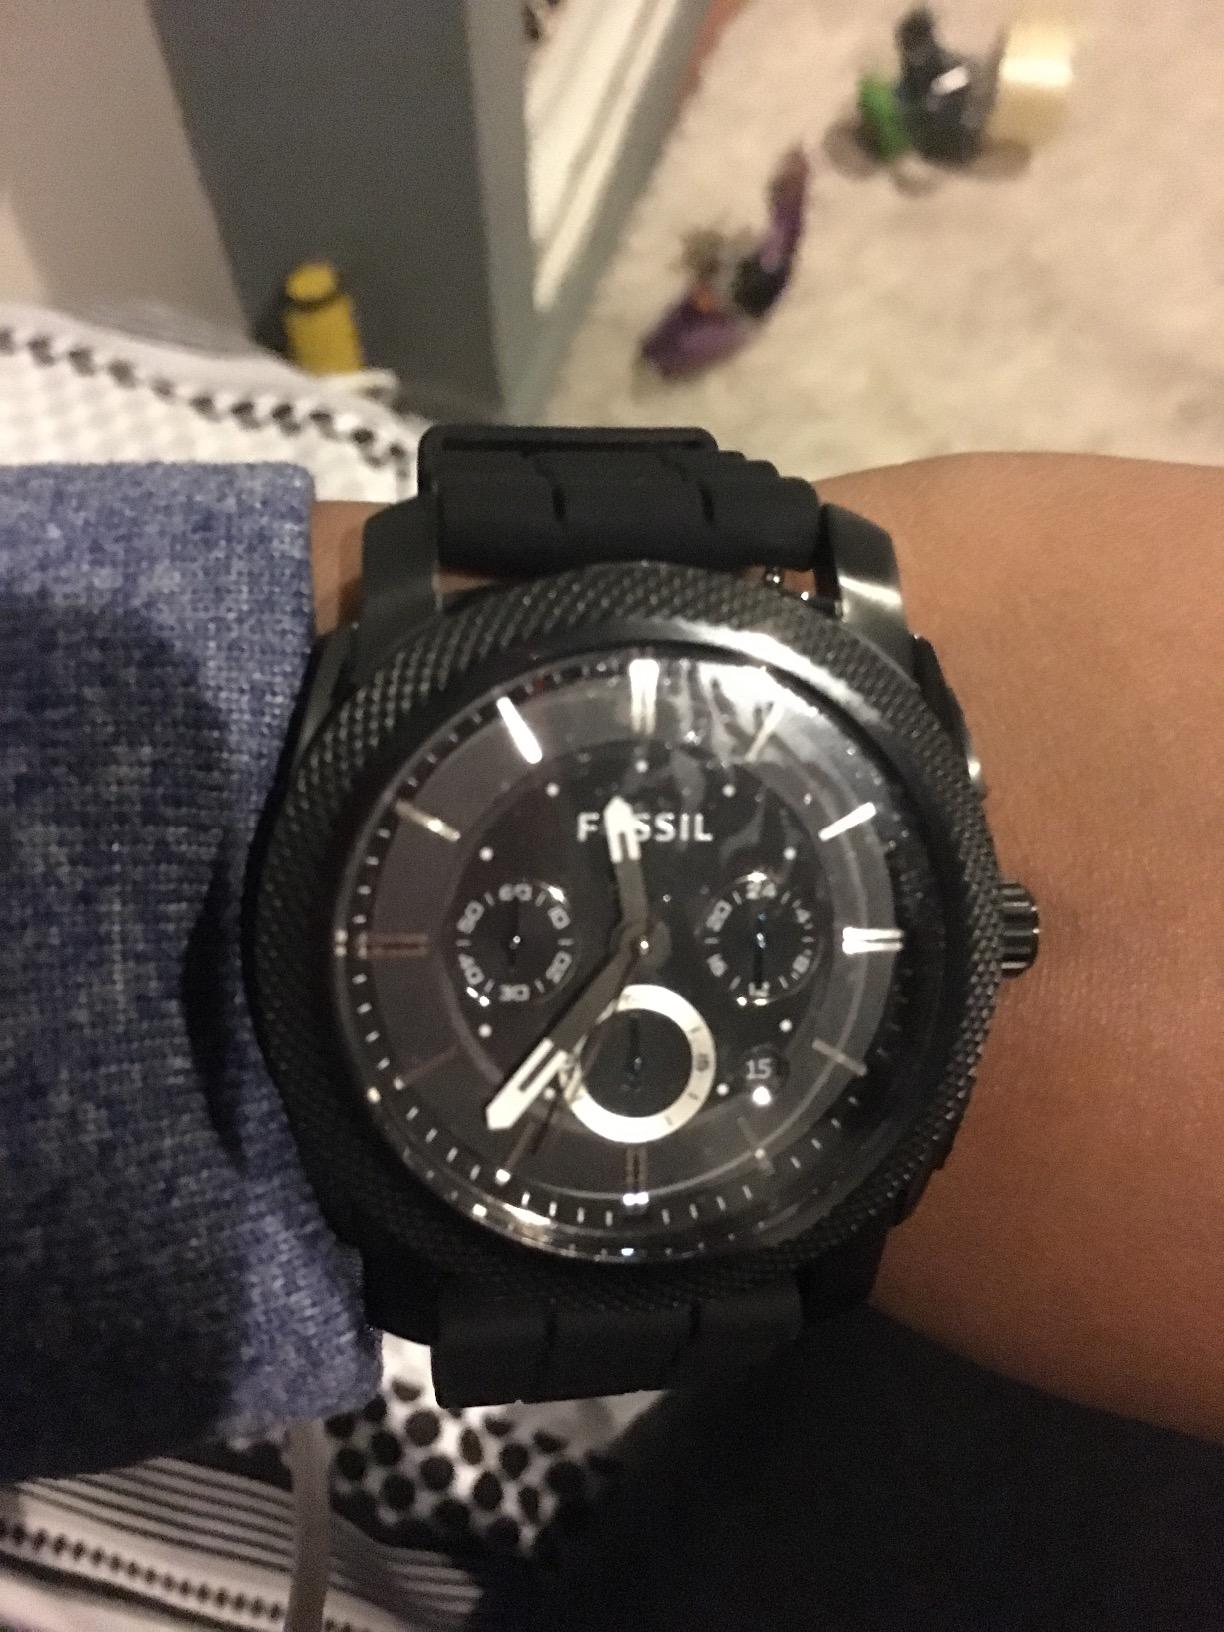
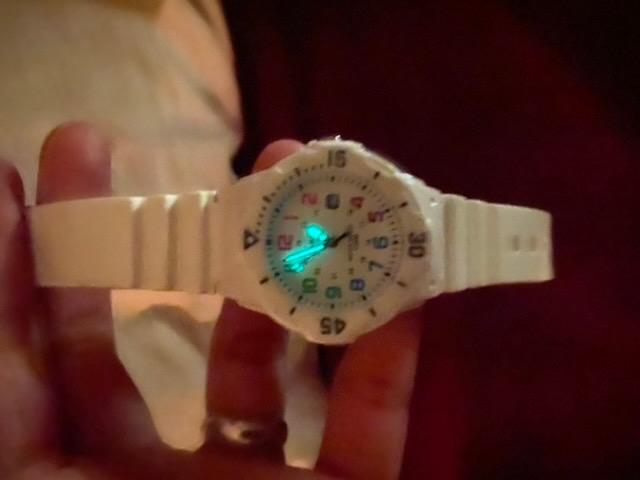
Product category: accessories_watch
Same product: no